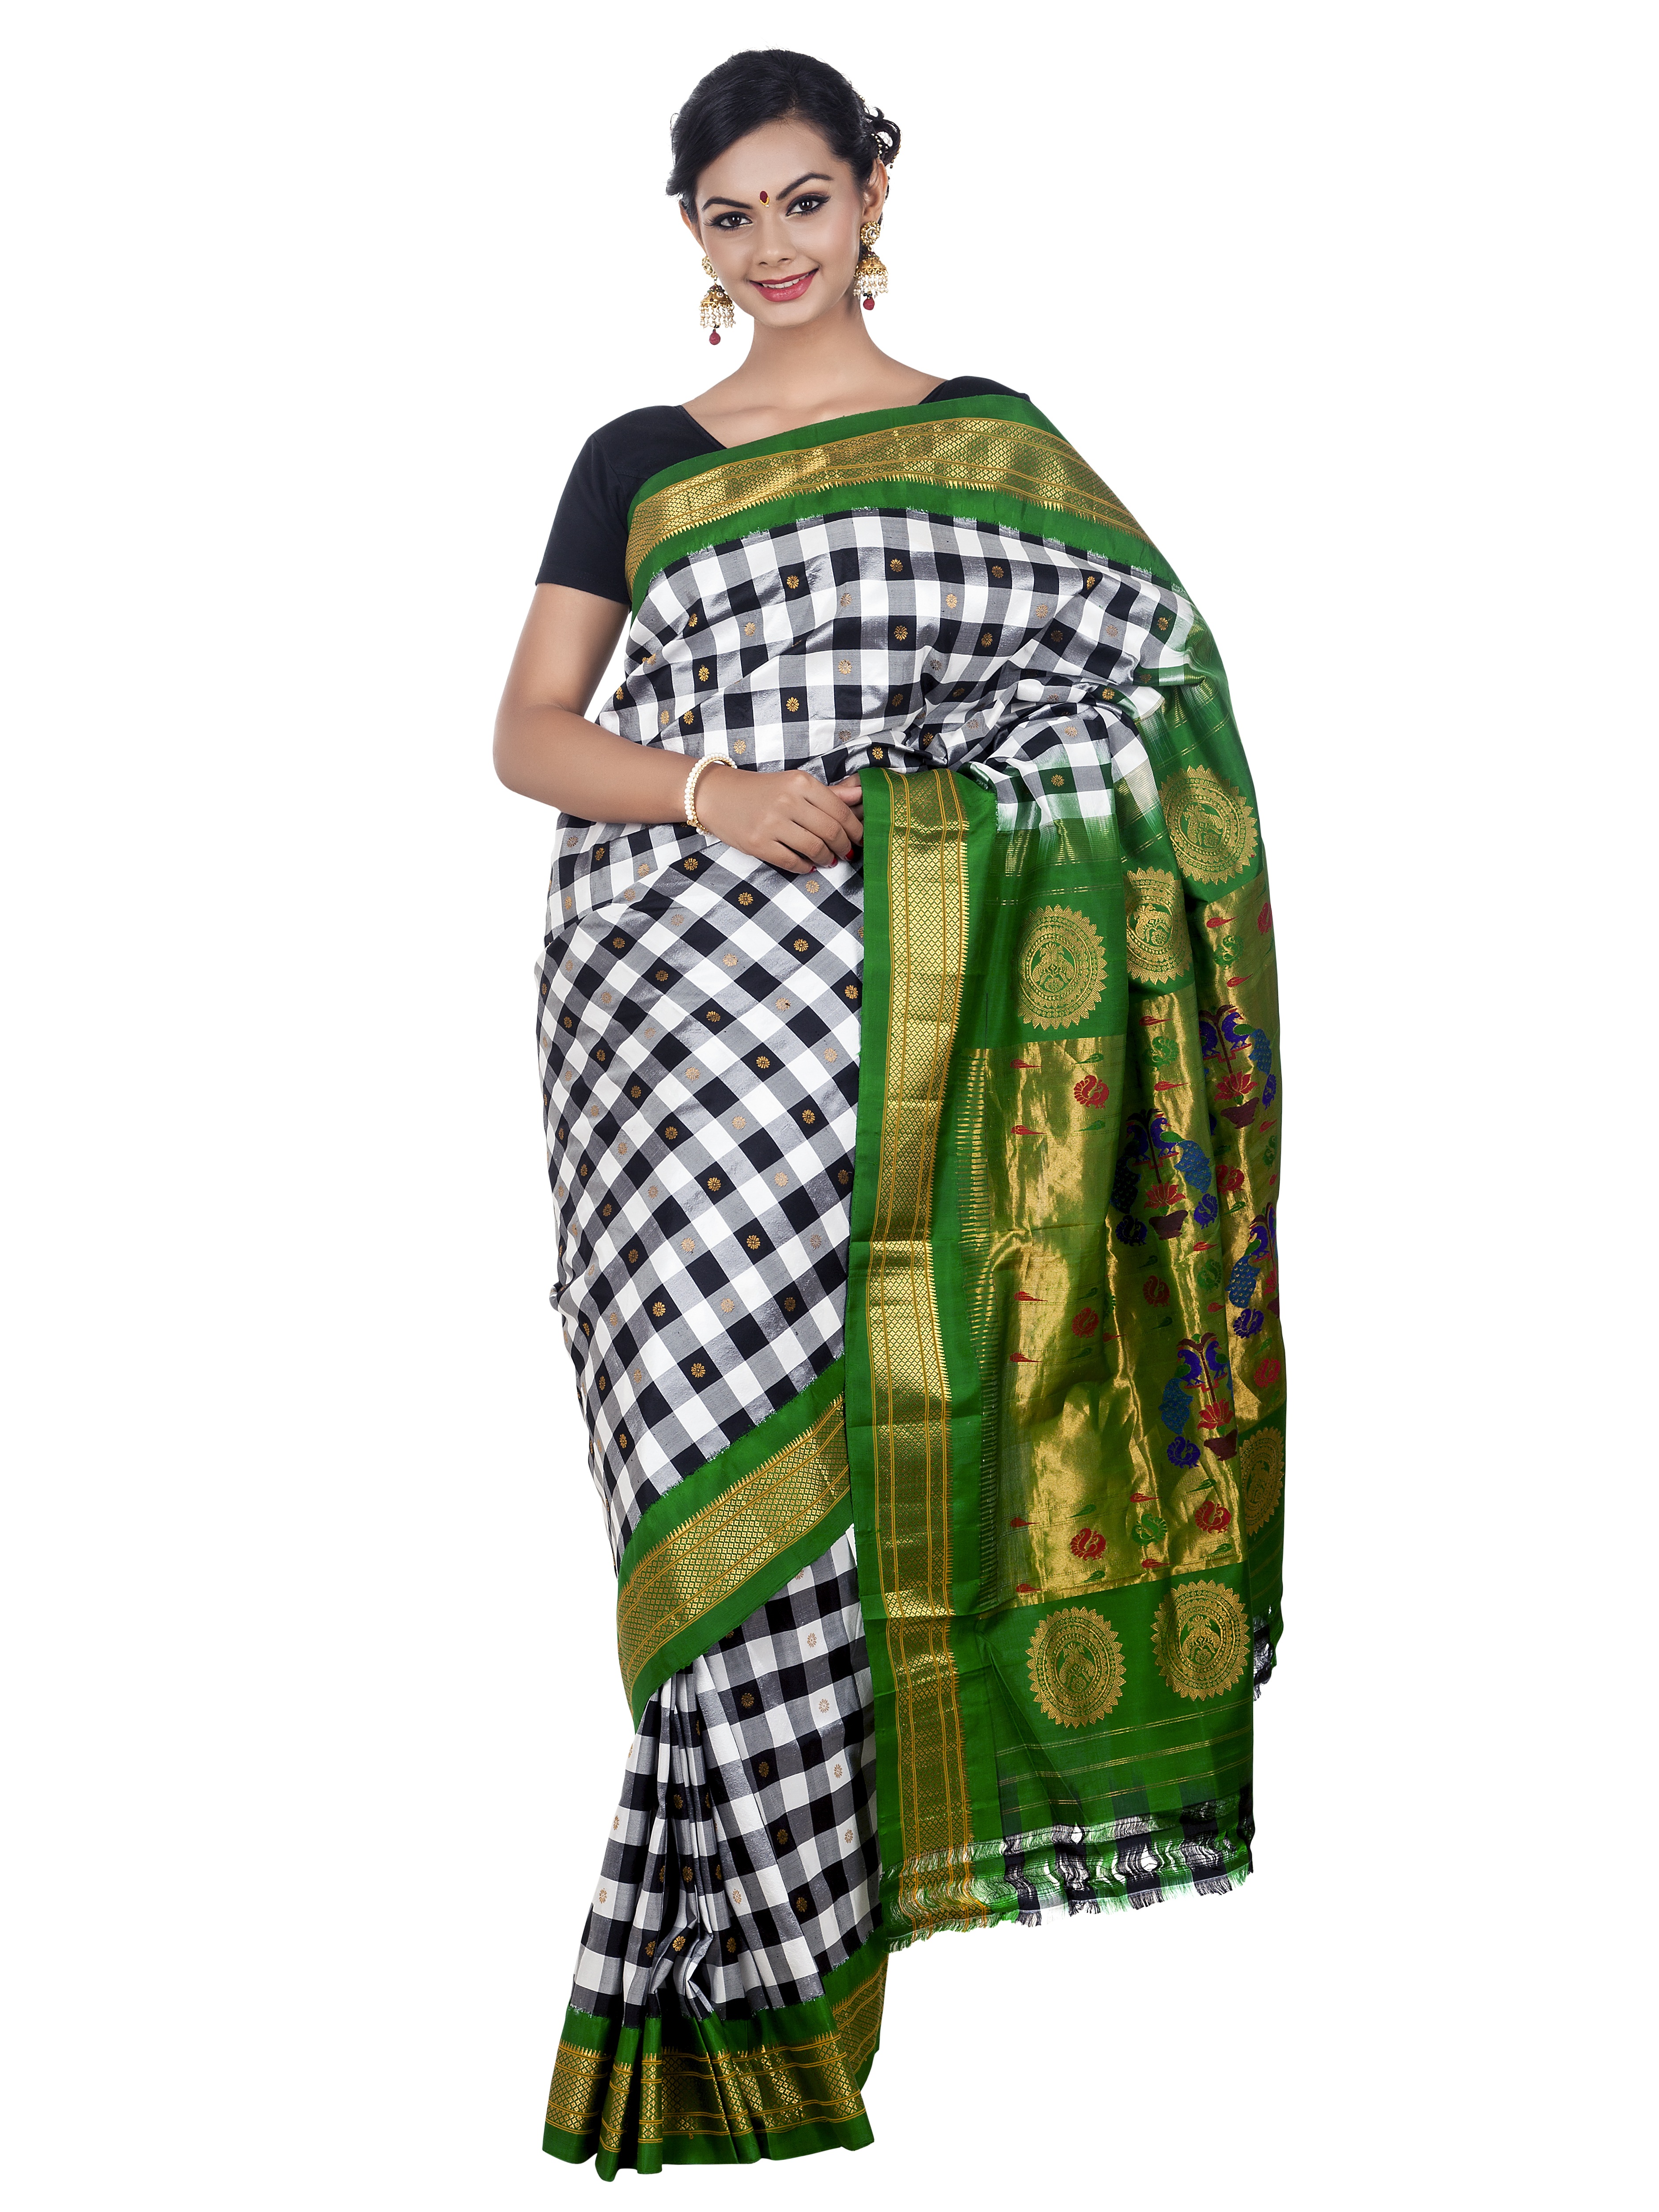
pattern, model, green, collection, fashion, clothing, textile, design, sari, magenta, sleeve, tartan, indian woman, wedding saree, paithani saree, paithani silk, traditional cloth, day dress